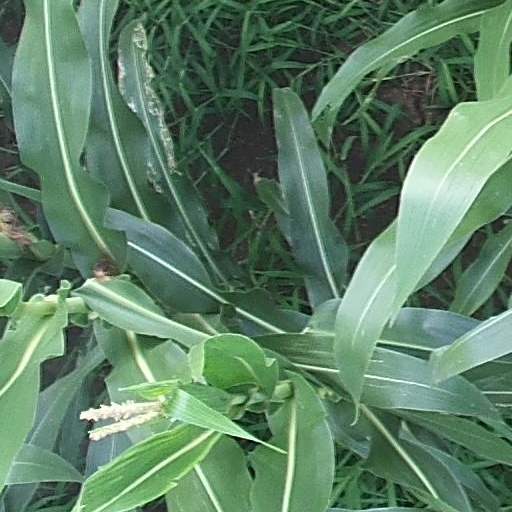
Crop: maize; corn